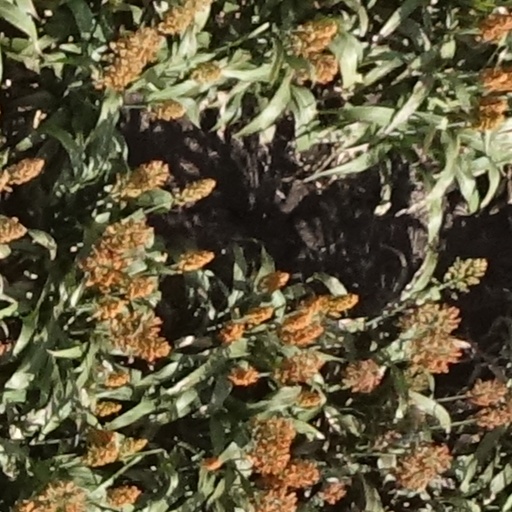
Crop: sorghum